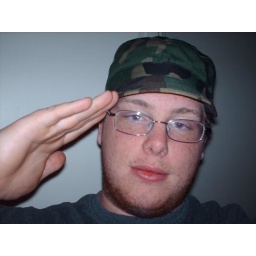
this is my ex boy friend in his army hat